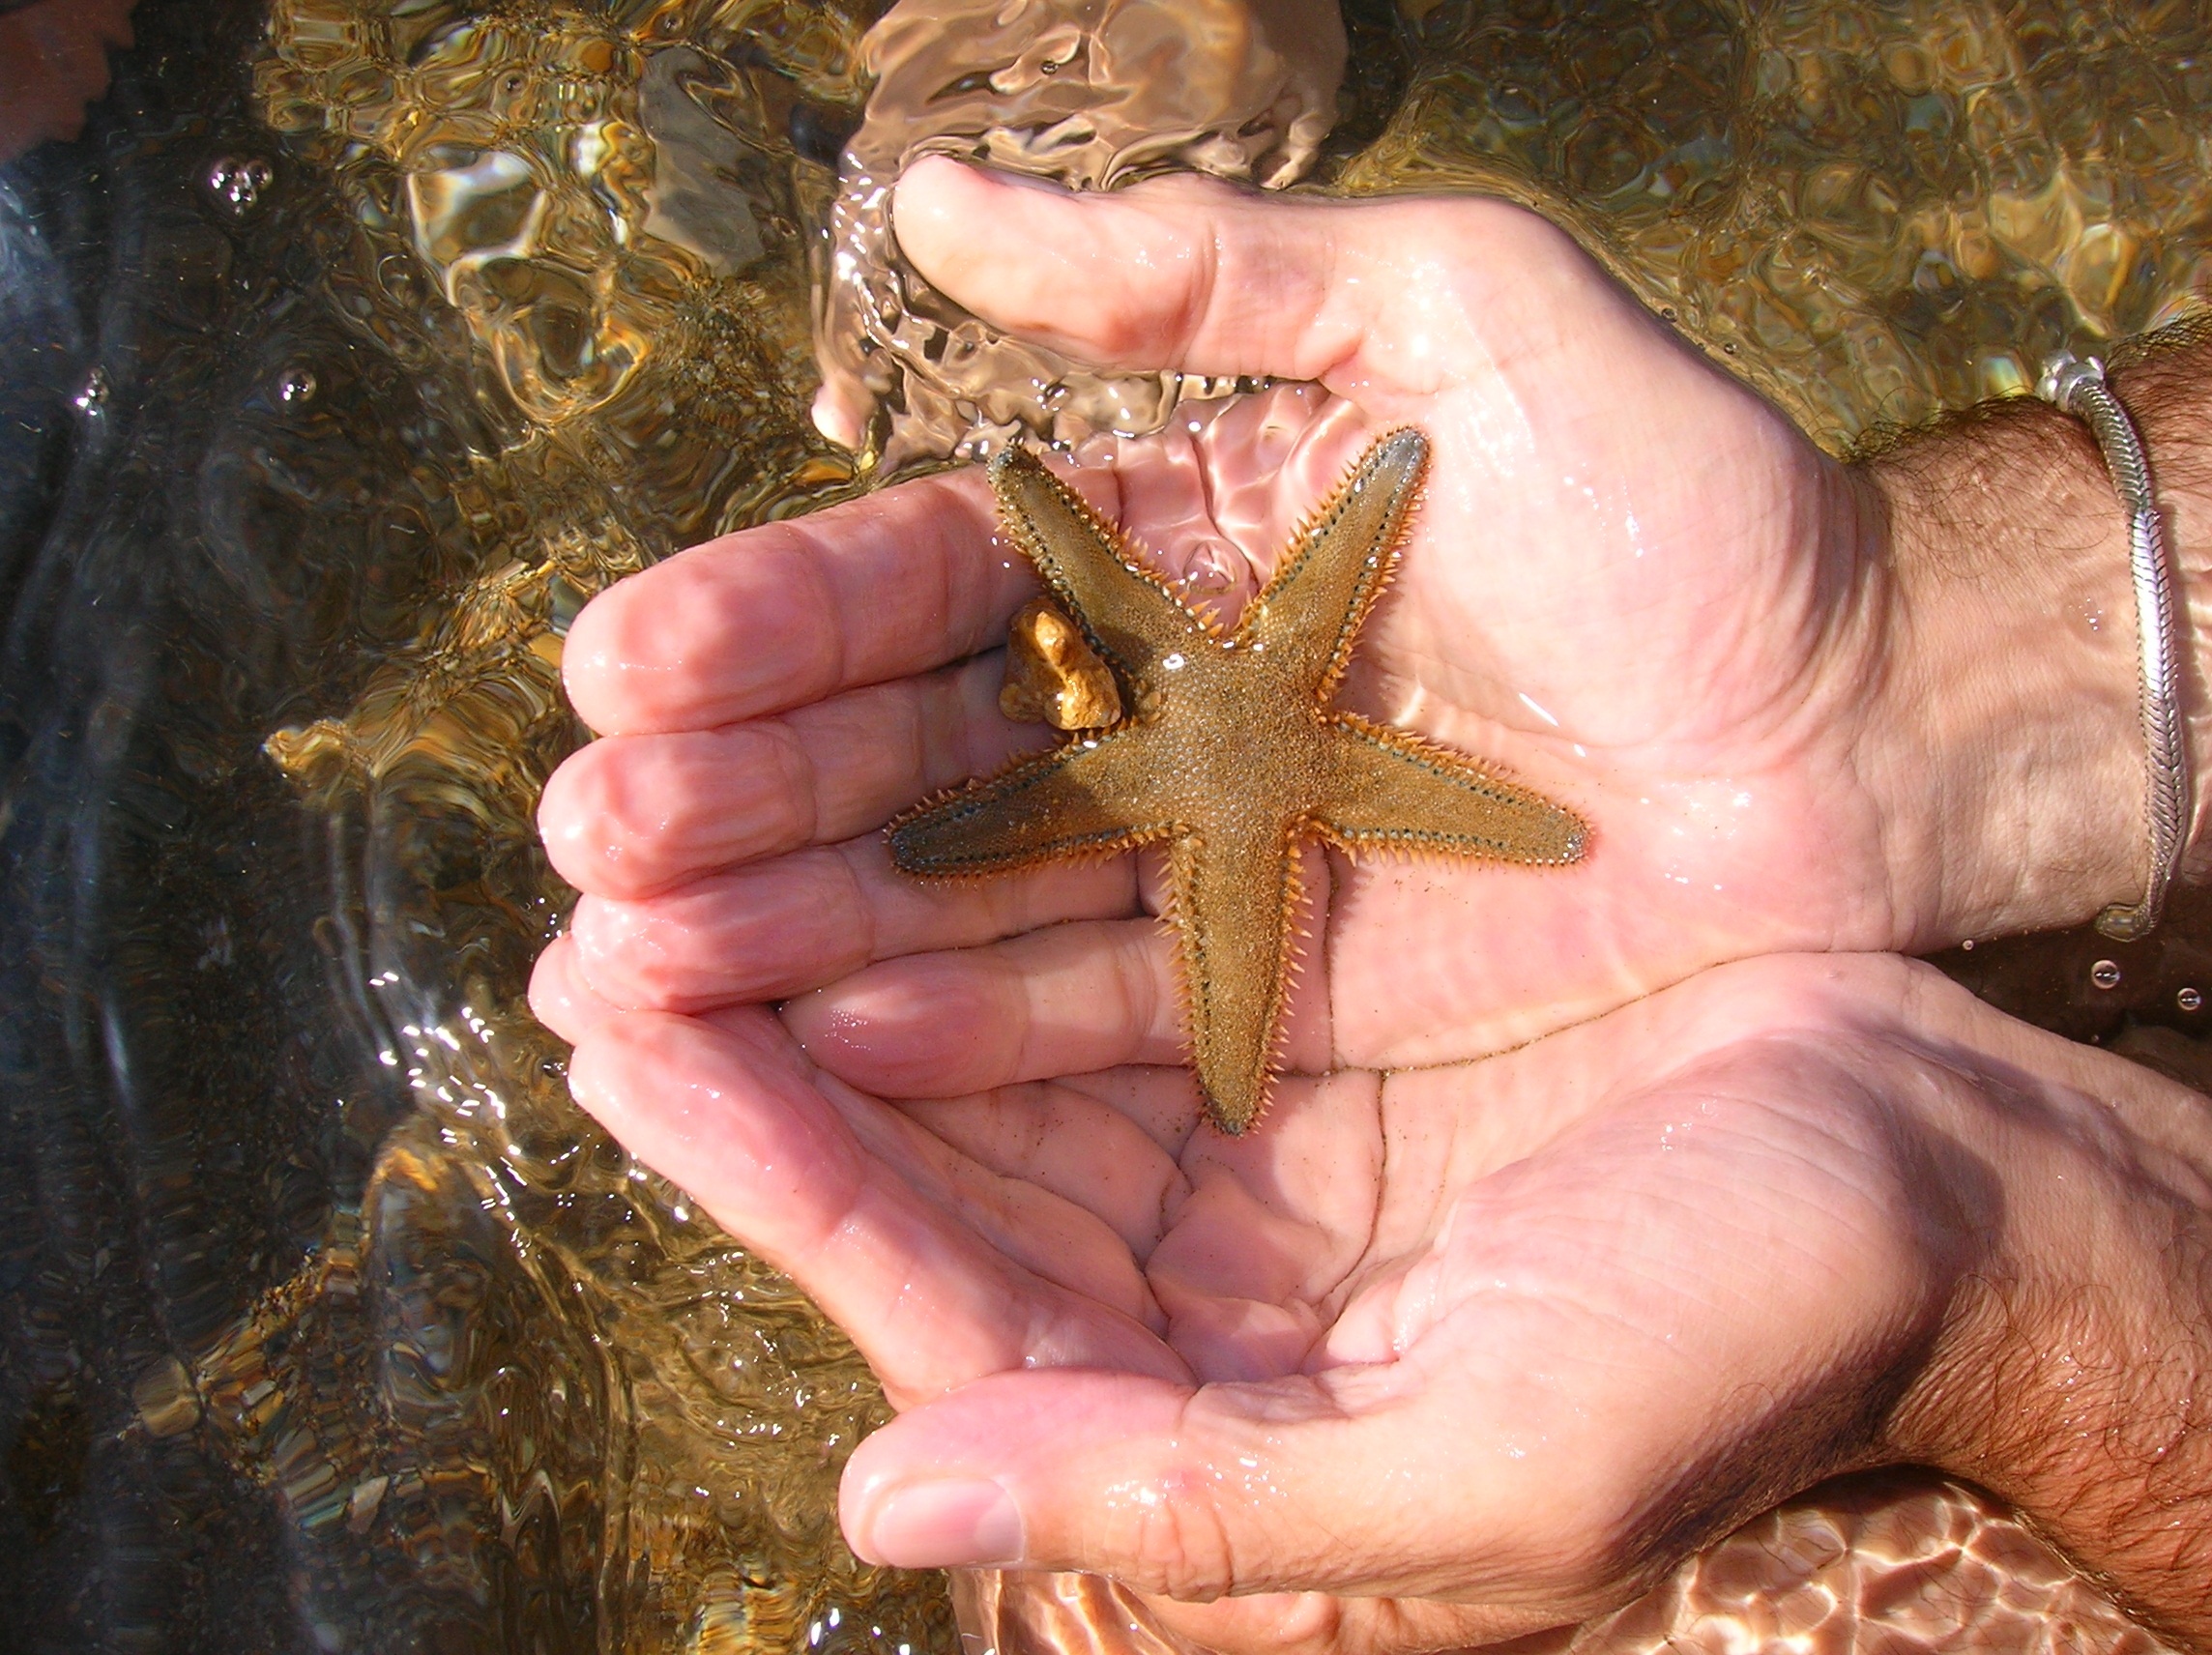
sea, water, reptile, fauna, starfish, holidays